John Cena

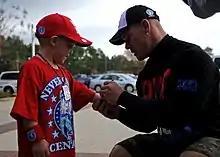
Cena signing merchandise for a young fan

WWE Studios, a division of WWE which produces and finances motion pictures, produced Cena's first movie—"The Marine", which was distributed theatrically by 20th Century Fox America beginning on October 13, 2006. In its first week, the film made approximately US$7 million at the United States box office. After ten weeks in theaters, the film grossed $18.7 million. Once the film was released on DVD, it fared better, making $30 million in rentals in the first twelve weeks.